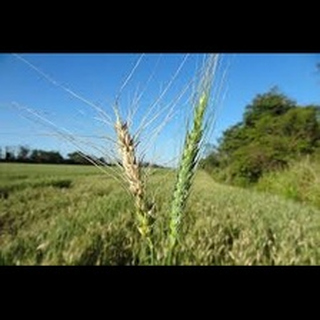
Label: wheat_blast